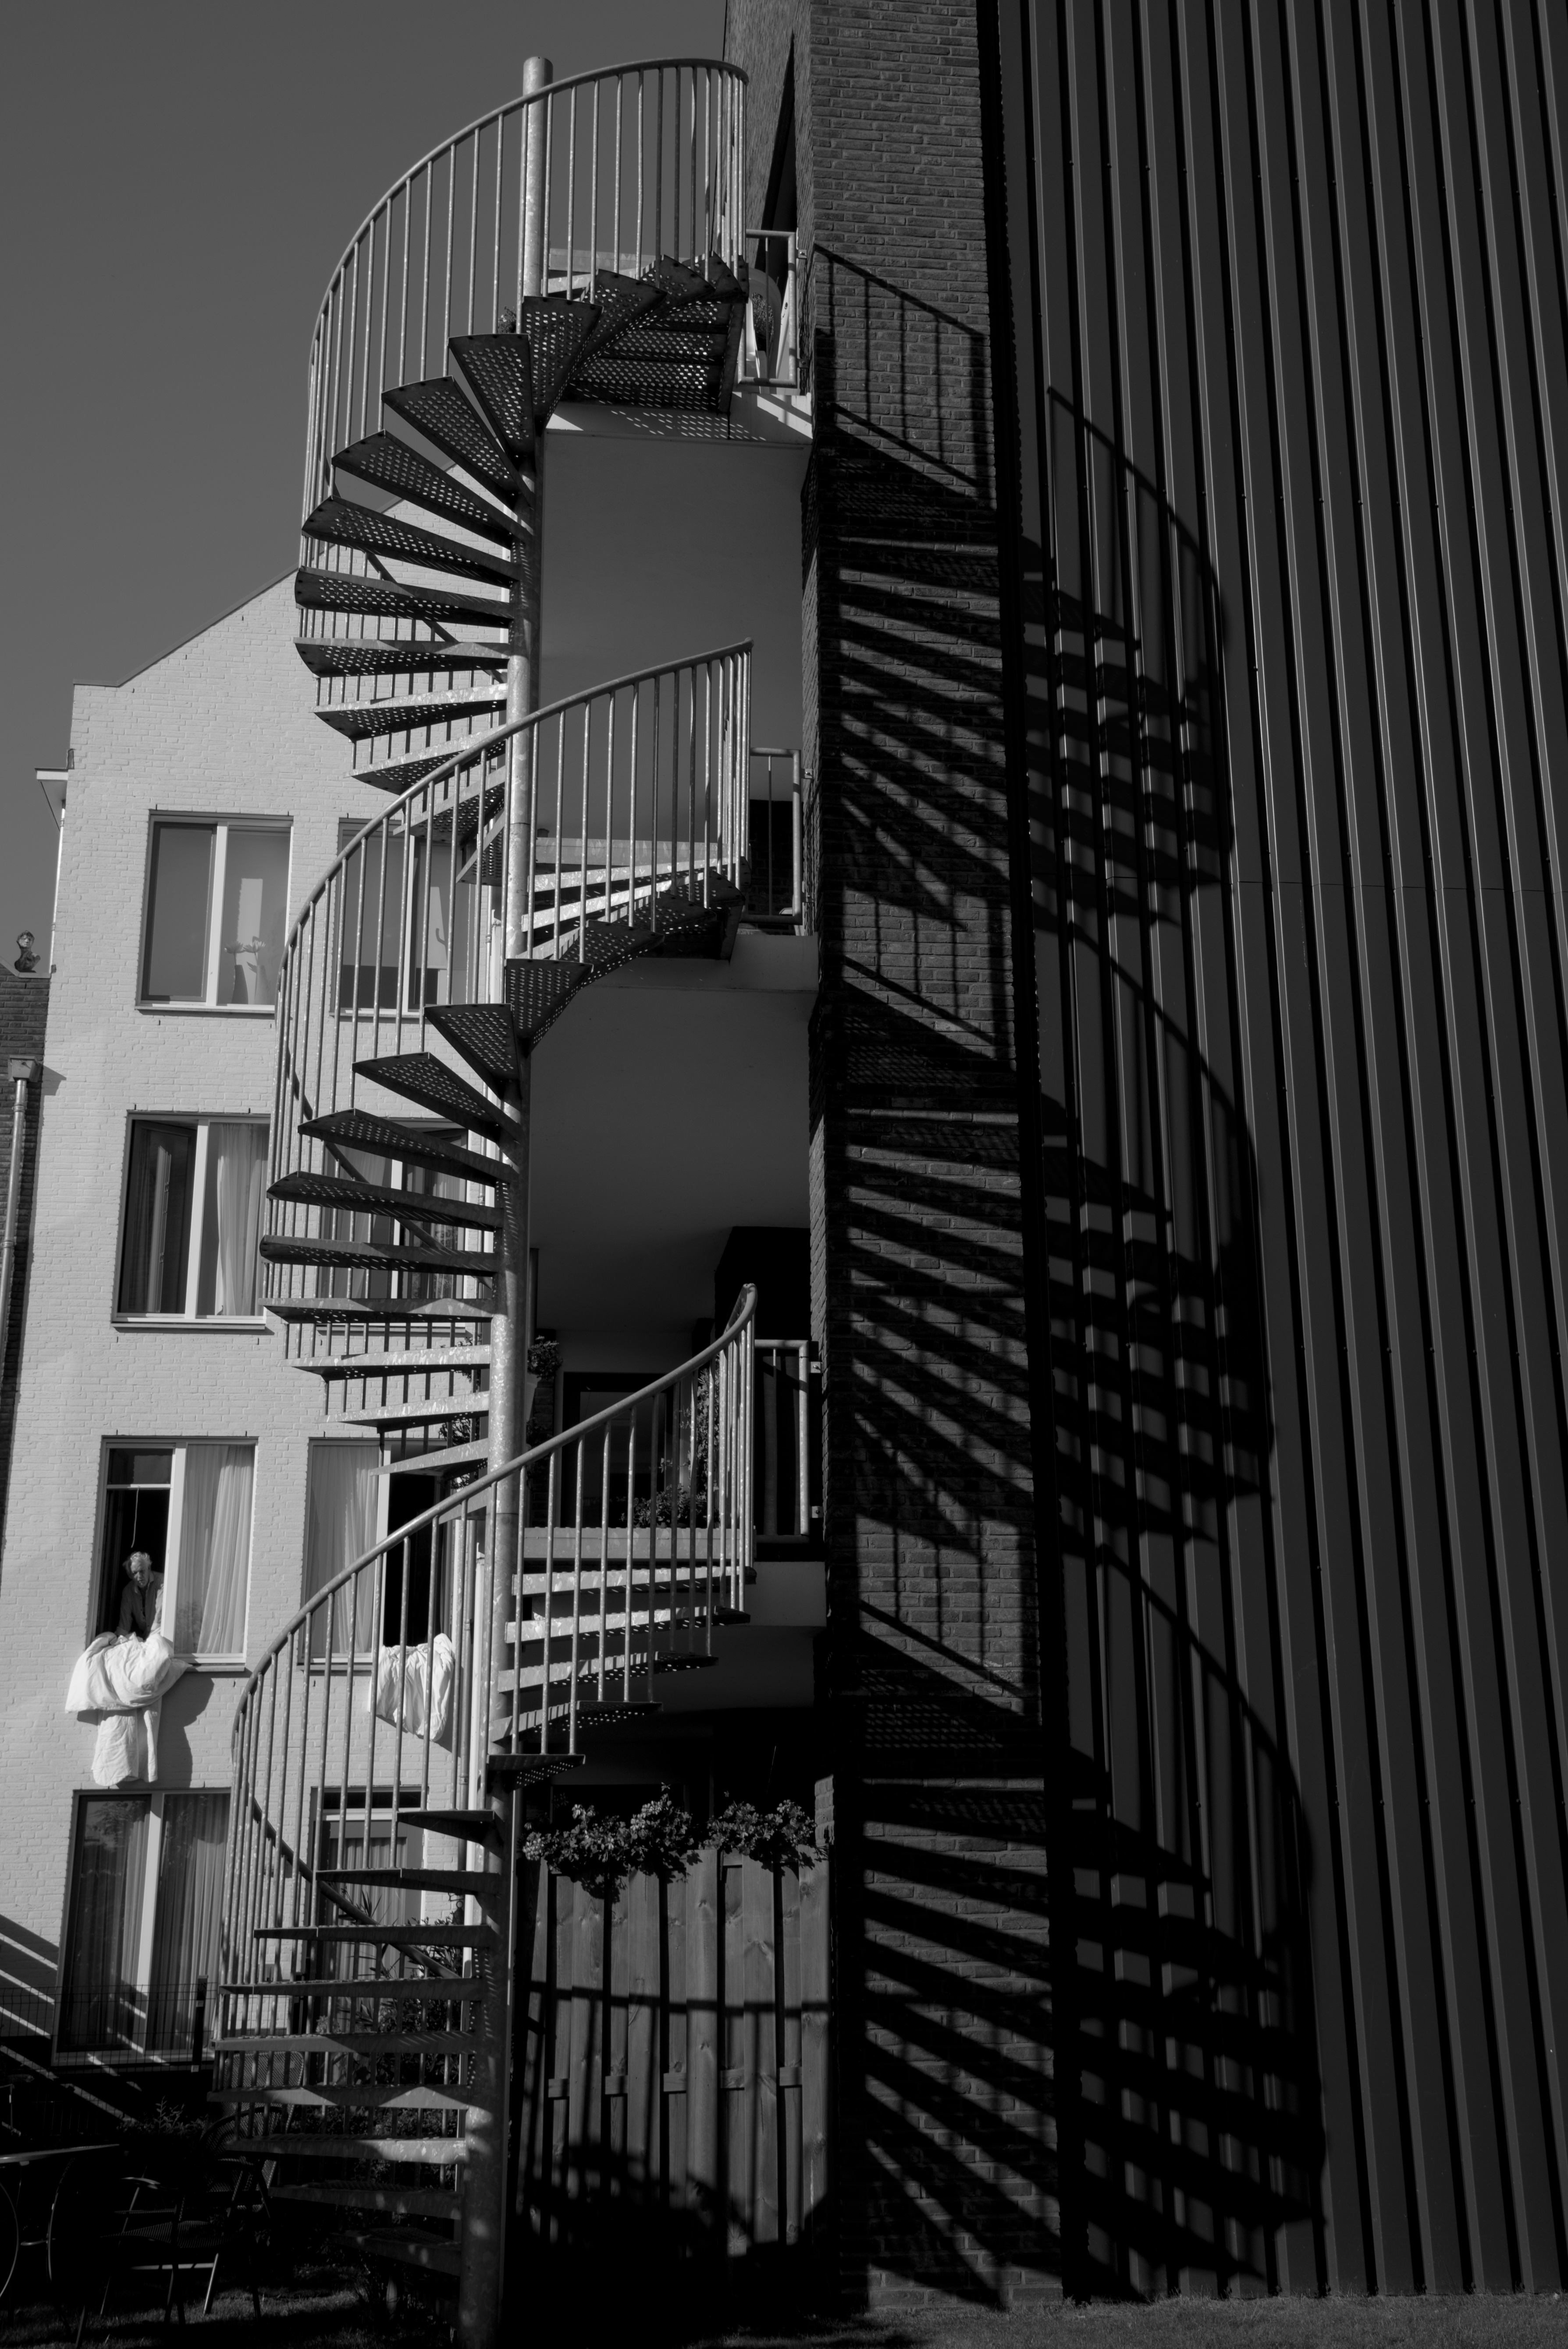
black and white, architecture, white, building, skyscraper, line, shadow, facade, darkness, black, monochrome, black white, tower block, symmetry, style, shape, trap, metropolis, monochrome photography, winding staircase